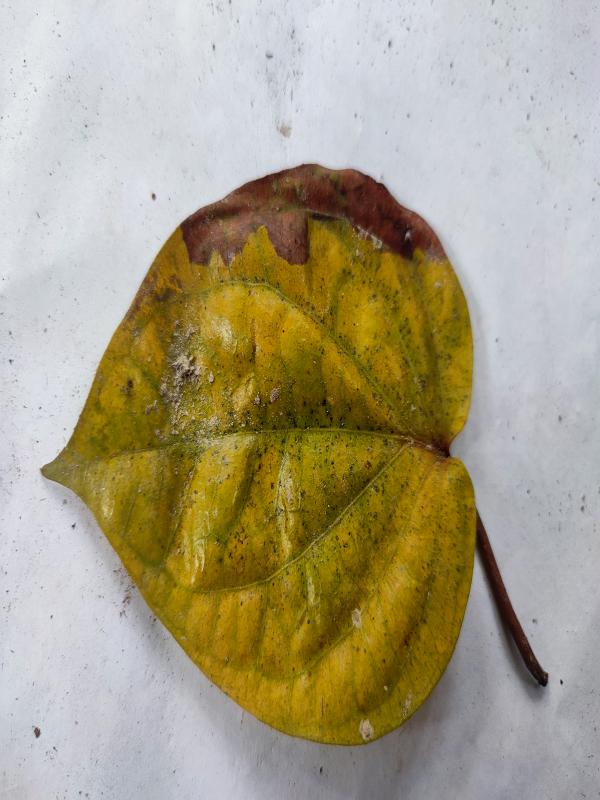
Label: Dried_Leaf